Kom El Deka

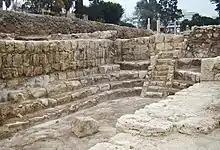
An auditorium at Kom el-Dikka

The academic complex consists of at least twenty auditoria, or lecture halls, split into two groups. These would have served as a "university", or place of higher education, and serve as archaeological confirmation of the abundance of study of rhetoric, philosophy, and medicine in Alexandria from the 5th to 7th centuries AD. Their construction began with the other public works in the 4th century. There may be more auditoria, but only twenty have been excavated as of 2010. The two groups are divided by the passage to the bath complex, and it is likely that there are more groups across the street, but outside of the excavation area. Although most of the auditoria have the same orientation along the north–south axis; they differ in size and arrangement. All auditoria feature stone benches, with most having two or three benches along the walls or a horseshoe arrangement. Capacity was generally 20–30 students per lecture hall, with facilities comfortably supporting a total of 500–600 students.